First Universalist Church (Rochester, New York)

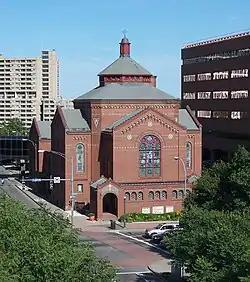
First Universalist Church, August 2008

The First Universalist Church is a historic Universalist church building located at 150 S. Clinton Ave. in Rochester, New York. Construction began in September 1907 and was dedicated in October 1908. First Universalist Church is affiliated with the Unitarian Universalist Association and is one of two Unitarian Universalist congregations in Monroe County, New York; the other being the First Unitarian Church of Rochester.